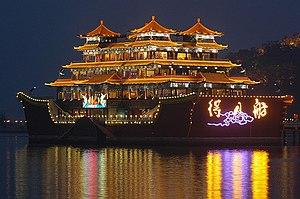
L'île Yeli est une île située à Zhuhai, à l'extrémité sud-Ouest du delta de la rivière des Perles, dans la province du Guangdong, en République populaire de Chine.